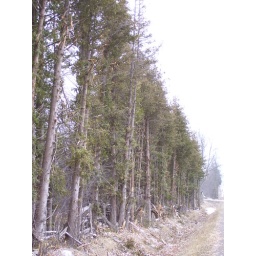
Not close enough to the road to be an obstruction, and yet shorn to 20' above the ground anyways.